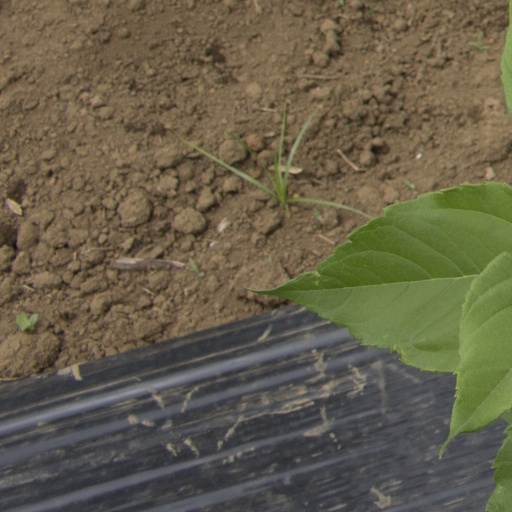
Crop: Jerusalem artichoke